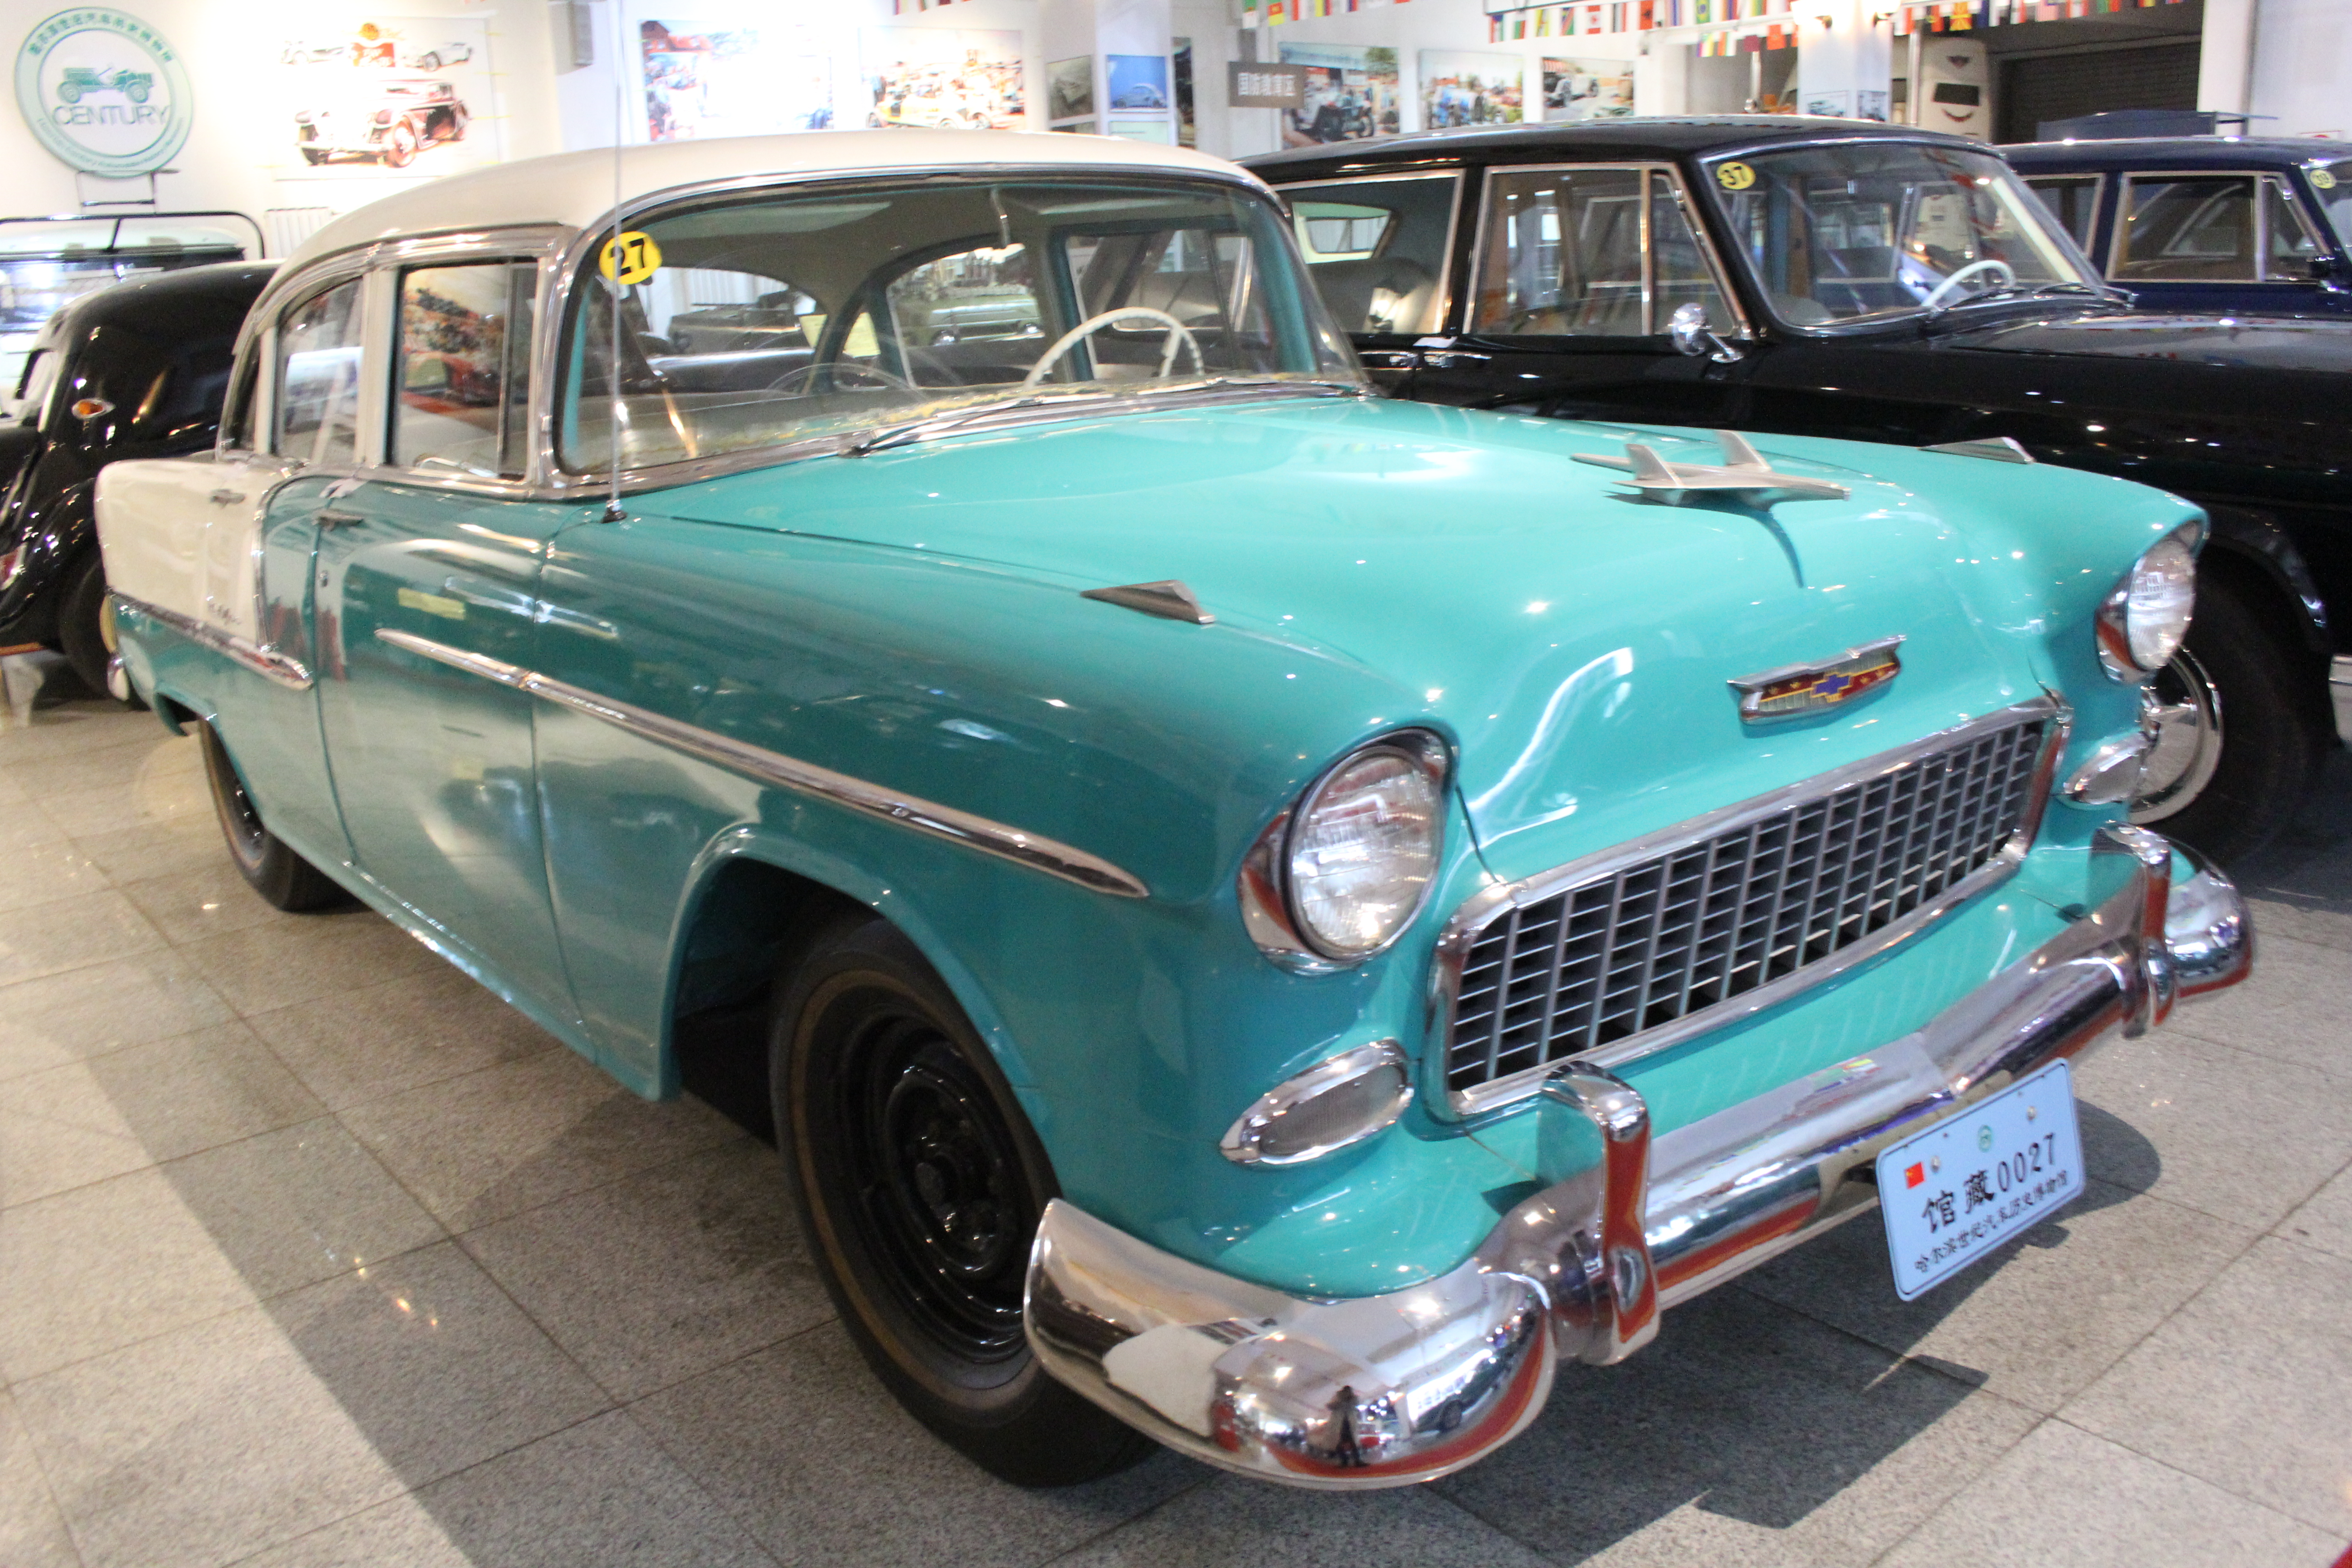
cars, vehicles, arts, land vehicle, vehicle, car, motor vehicle, classic car, antique car, classic, coupe, vintage car, sedan, bumper, full size car, chevrolet bel air, hot rod, compact car, chevrolet, grille, hardtop